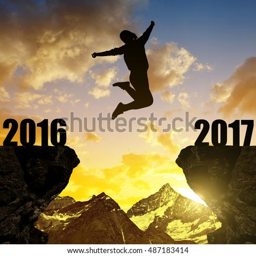
girl jumps to the new year at sunset .